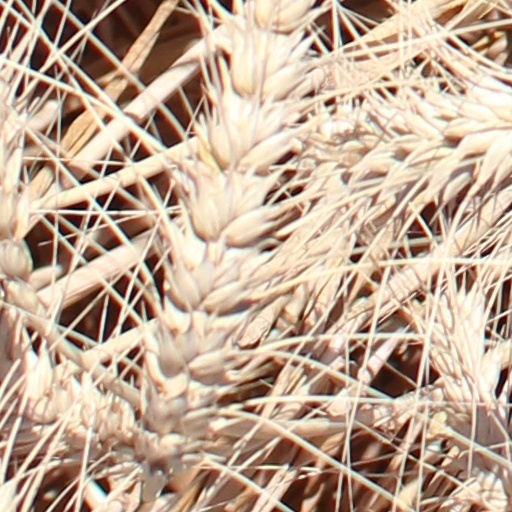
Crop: wheat